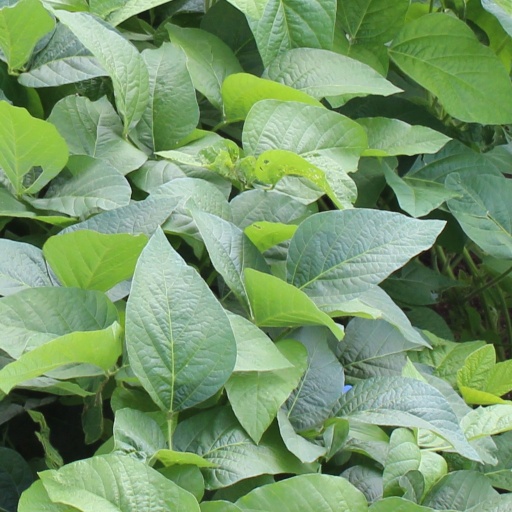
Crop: soybean